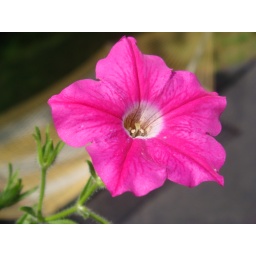
Petunia on our balcony, with our yellow striped rope hammock in the background adding the strange stripes.